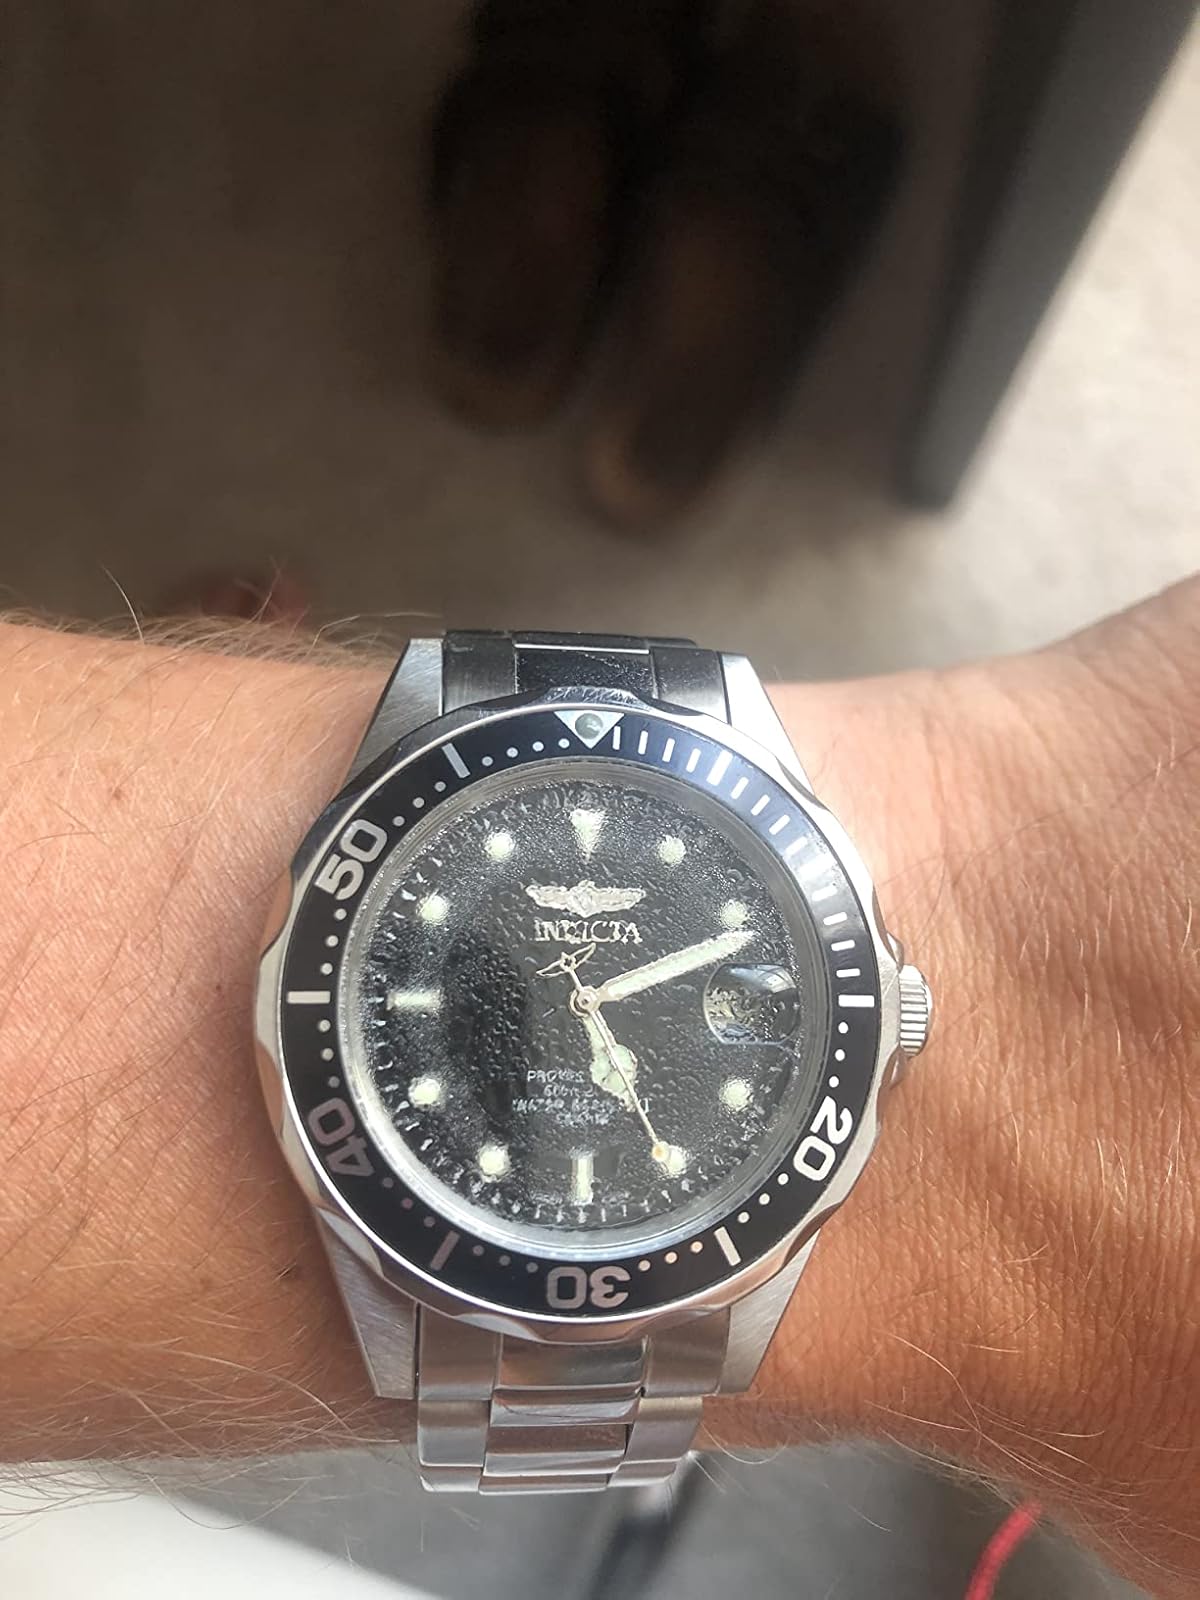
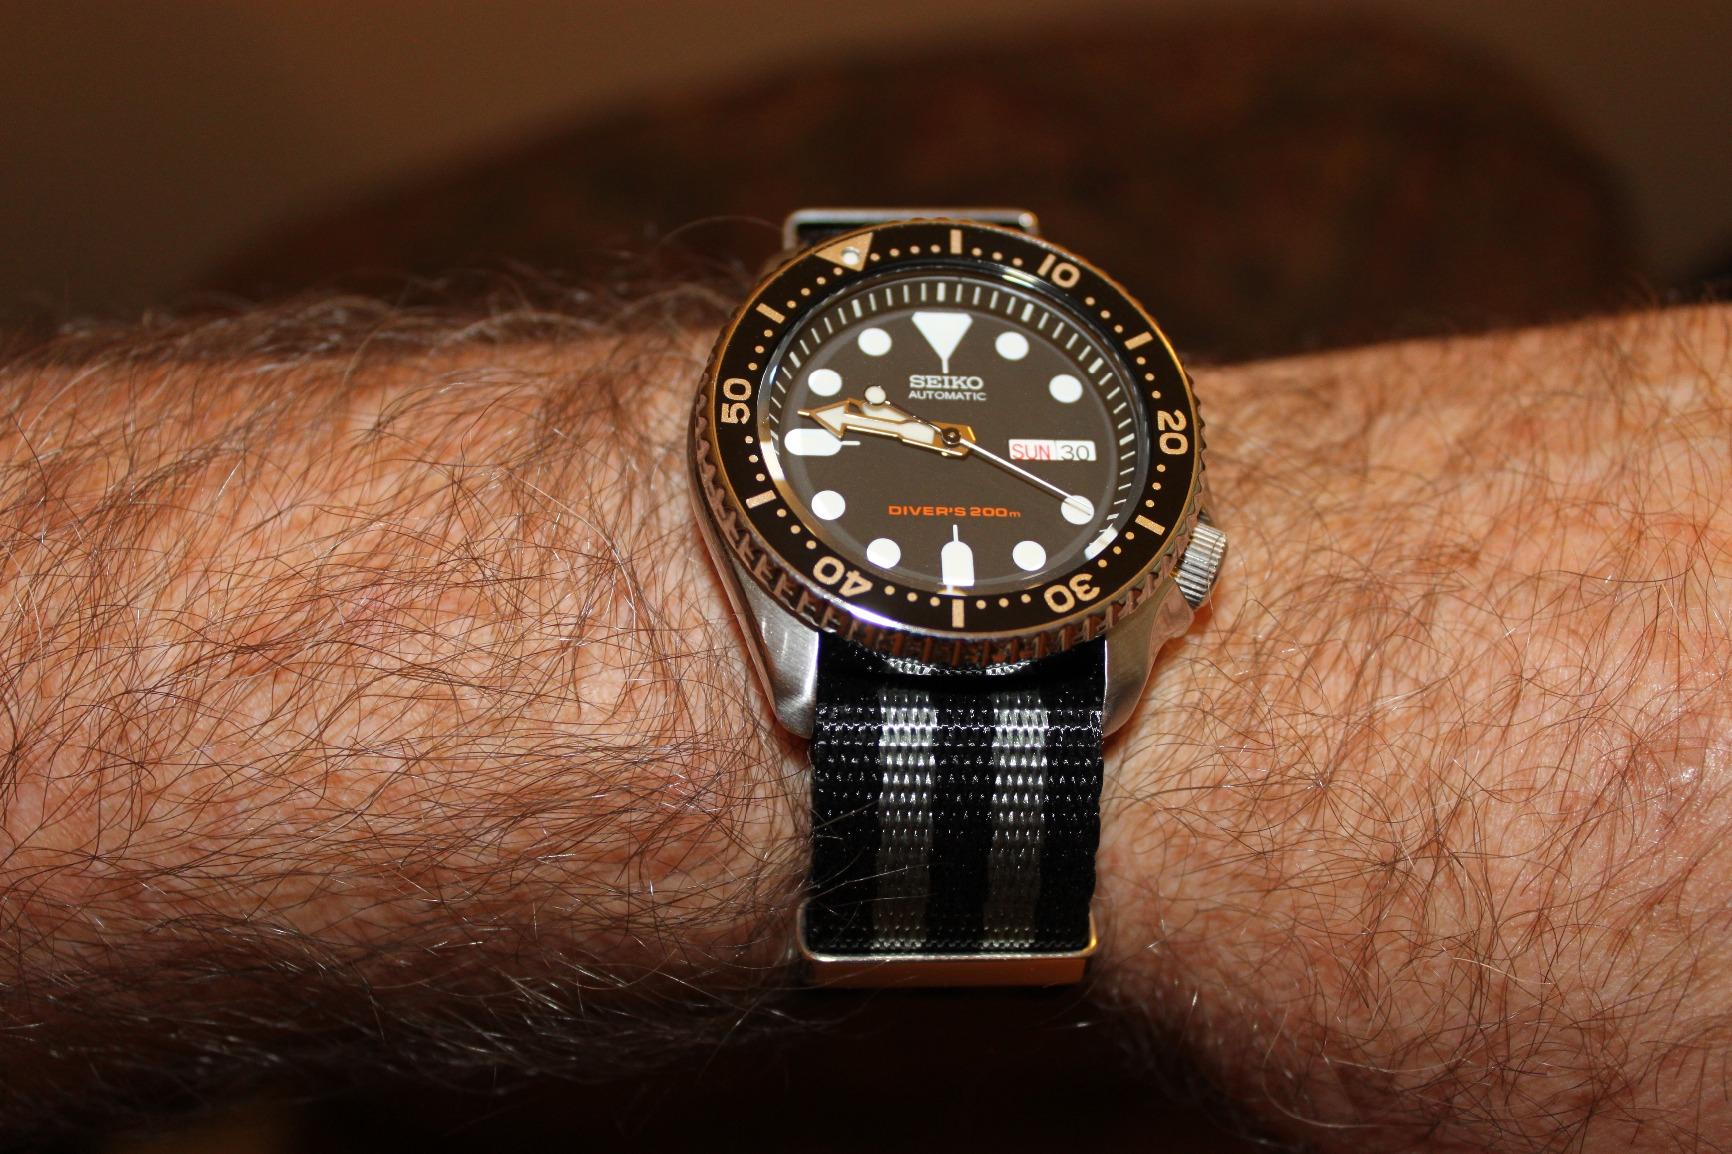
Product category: accessories_watch
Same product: no